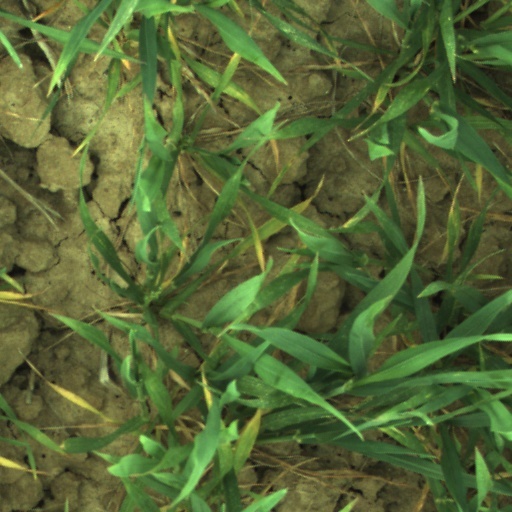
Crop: wheat